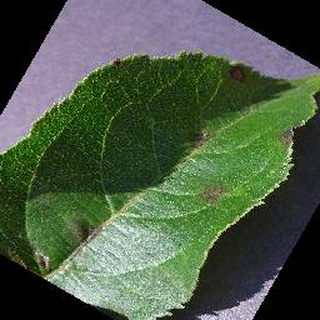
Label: apple_apple_scab